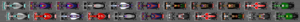
Le Grand Prix automobile de Belgique 2014, disputé le 24 août 2014 sur le circuit de Spa-Francorchamps, est la 909ᵉ épreuve du championnat du monde de Formule 1 courue depuis 1950. Il s'agit de la soixante-neuvième édition du Grand Prix de Belgique, la cinquante-neuvième comptant pour le championnat du monde de Formule 1, et de la douzième manche du championnat 2014.